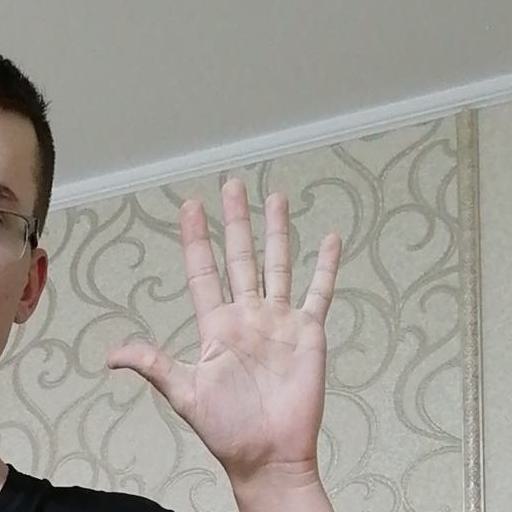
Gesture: palm